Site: brandenburg
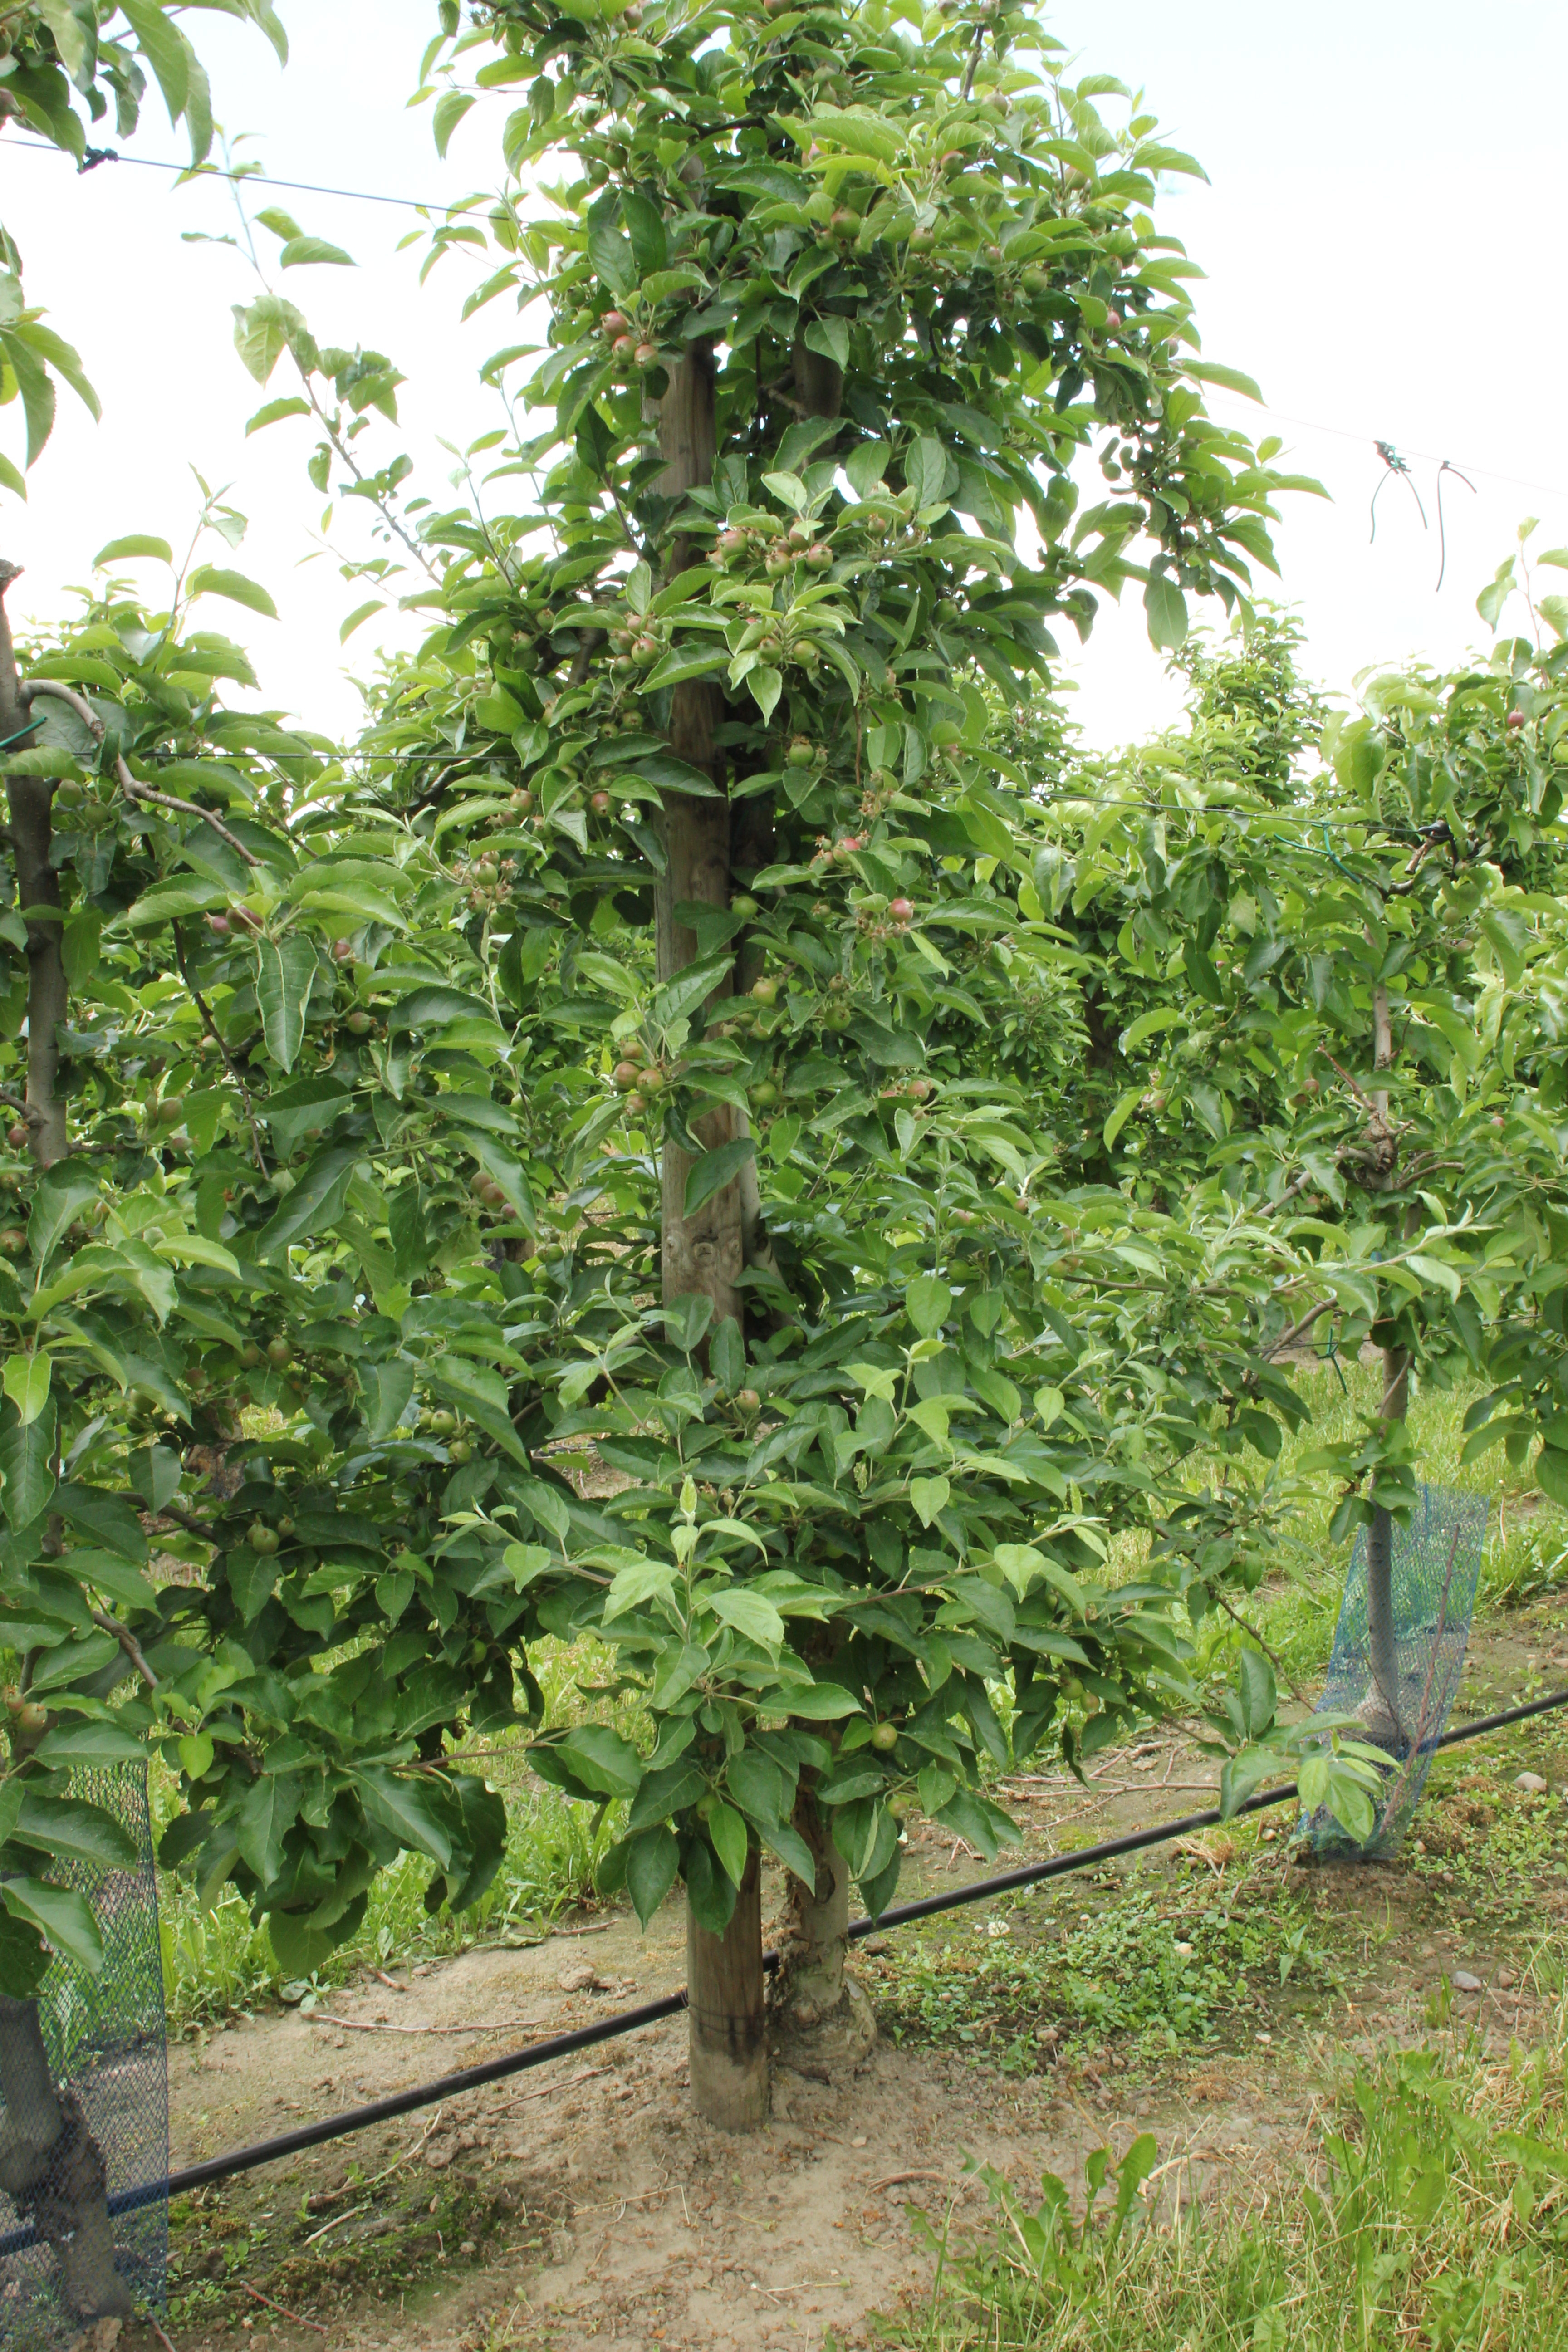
Growth stage (BBCH 72): Development of fruit